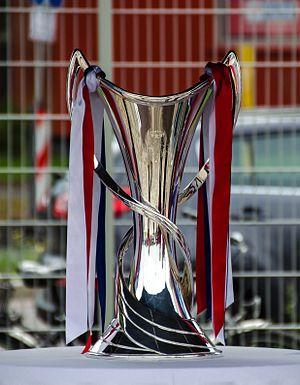
Trophée de la Ligue des champions féminine de l'UEFA.
Saki Kumagai, née le 17 octobre 1990 à Sapporo, est une footballeuse internationale japonaise évoluant aux postes de défenseur central et de milieu défensif avec l'Olympique lyonnais. Formée au lycée Tokiwagi Gakuen de Sendai, elle signe son premier contrat professionnel en 2009 avec les Urawa Red Diamonds avant de s'expatrier en Europe en s'engageant avec le FFC Francfort en 2011, puis avec l'Olympique lyonnais en 2013.
La section féminine de l'Olympique lyonnais est un club de football féminin français basé au Parc Olympique lyonnais à Décines-Charpieu et créé en 2004.